Qutb Minar

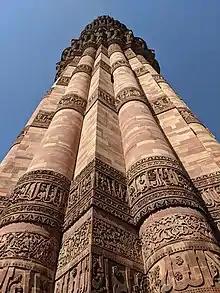
Inscriptions at the base

The construction of the Qutb Minar was planned and financed by the Ghurids, who emigrated to India and brought Islam with them. The Ghurids, historically known as the Shansabanis, were a clan of Tajik origin that hailed from Ghur, the mountainous region of modern-day western Afghanistan. Between the late eleventh century and the early twelfth century, the different sects of this nomadic clan united, relinquishing their nomadic culture. During this time, they also embraced Islam.